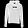
Label: Pullover